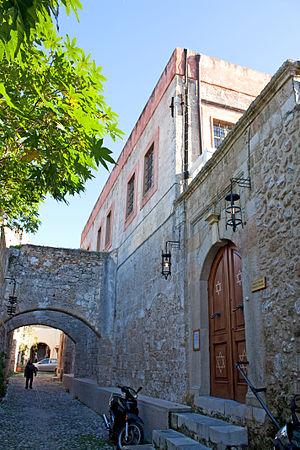
Cet article recense les sites concernés par l'observatoire mondial des monuments en 2000.